IAR CV 11

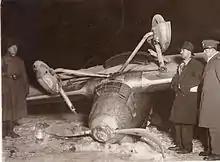
The aircraft after the accident

The record-breaking attempt was scheduled for the morning of 9 December 1931 on the Bucharest-Fetești-Bucharest route. With the Capitan aviator at its controls, the C.V. 11 took off from Pipera-Bucharest military airfield at 11.30 a.m. The first 370 km were flown without any trouble at an encouraging average speed. Close to Lehliu railway station, however, the overheated Hispano-Suiza engine suddenly stalled, forcing the pilot to try an improvised forced landing with the now vicious airplane. Cpt. Popescu approached a nearby open field, but at contact with the thick snow cover one of the main wheels collapsed and the fighter turned over, crushing the pilot under the fuselage. Romeo Popescu, an experienced test pilot and holder of three Romanian national aviation records, died instantly. The investigation following the incident concluded that the lubrication of the overstressed engine, working at maximum power, was insufficient, causing seizure. Until that fatal moment, during an hour and thirty-four minutes of flight, an average speed of 319 km/h had been recorded by the onboard instruments, thus a good chance had existed of achieving the goal set by the temerarious pilot.